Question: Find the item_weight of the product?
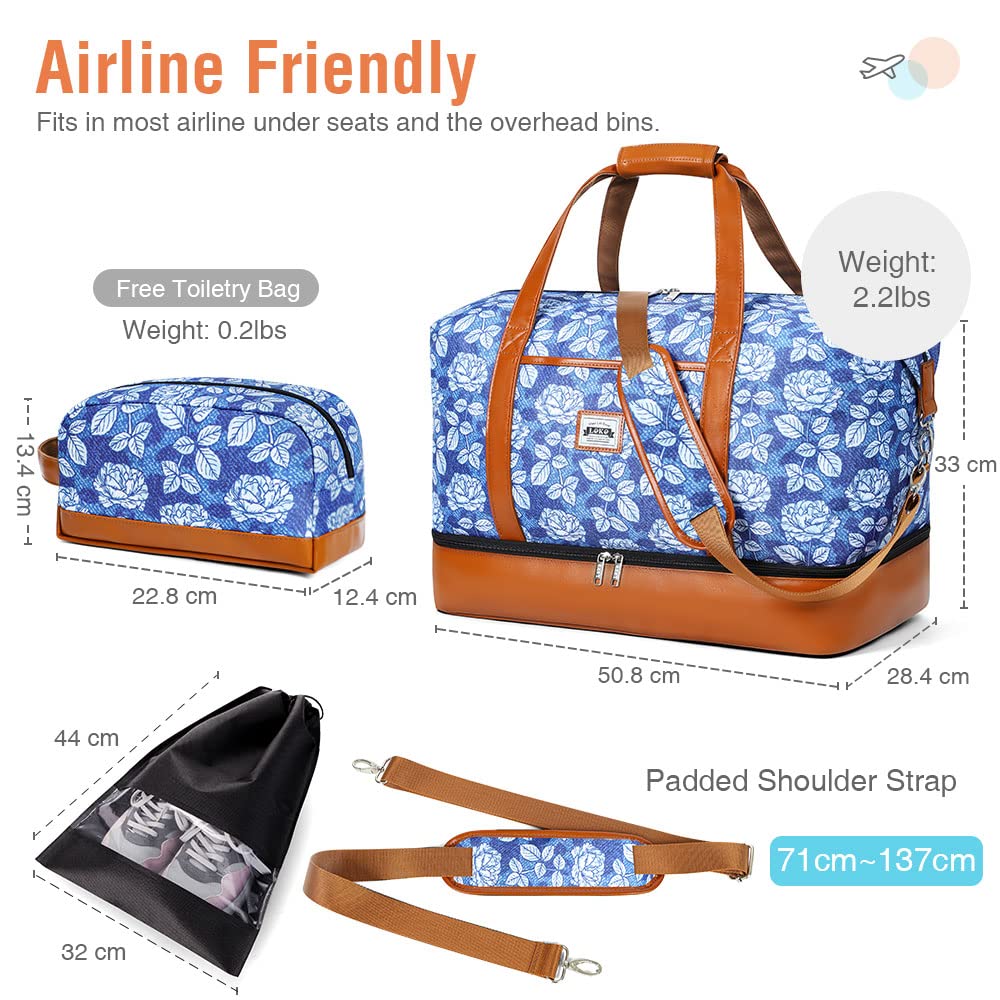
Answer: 2.2 pound